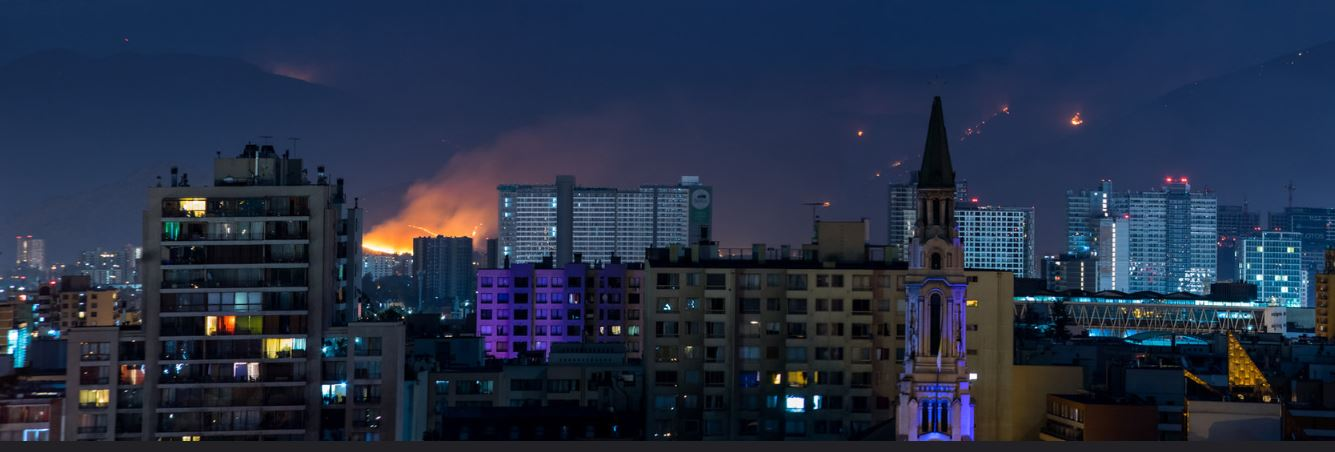
Fire: yes
Smoke: yes